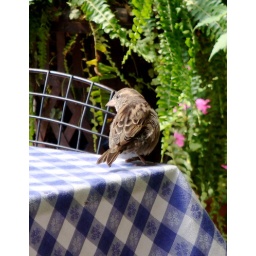
A little bird on a table at the Black Forest Inn, a German restaurant, in Minneapolis, MN.